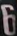
Number: 6